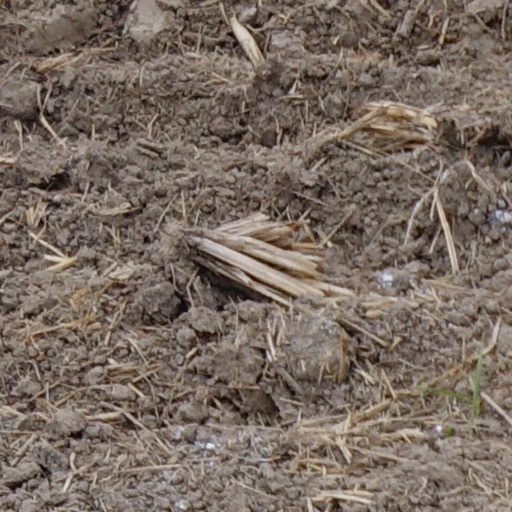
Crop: wheat